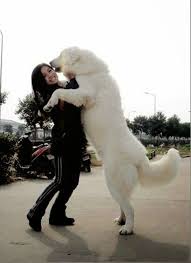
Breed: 223-n000067-kuvasz